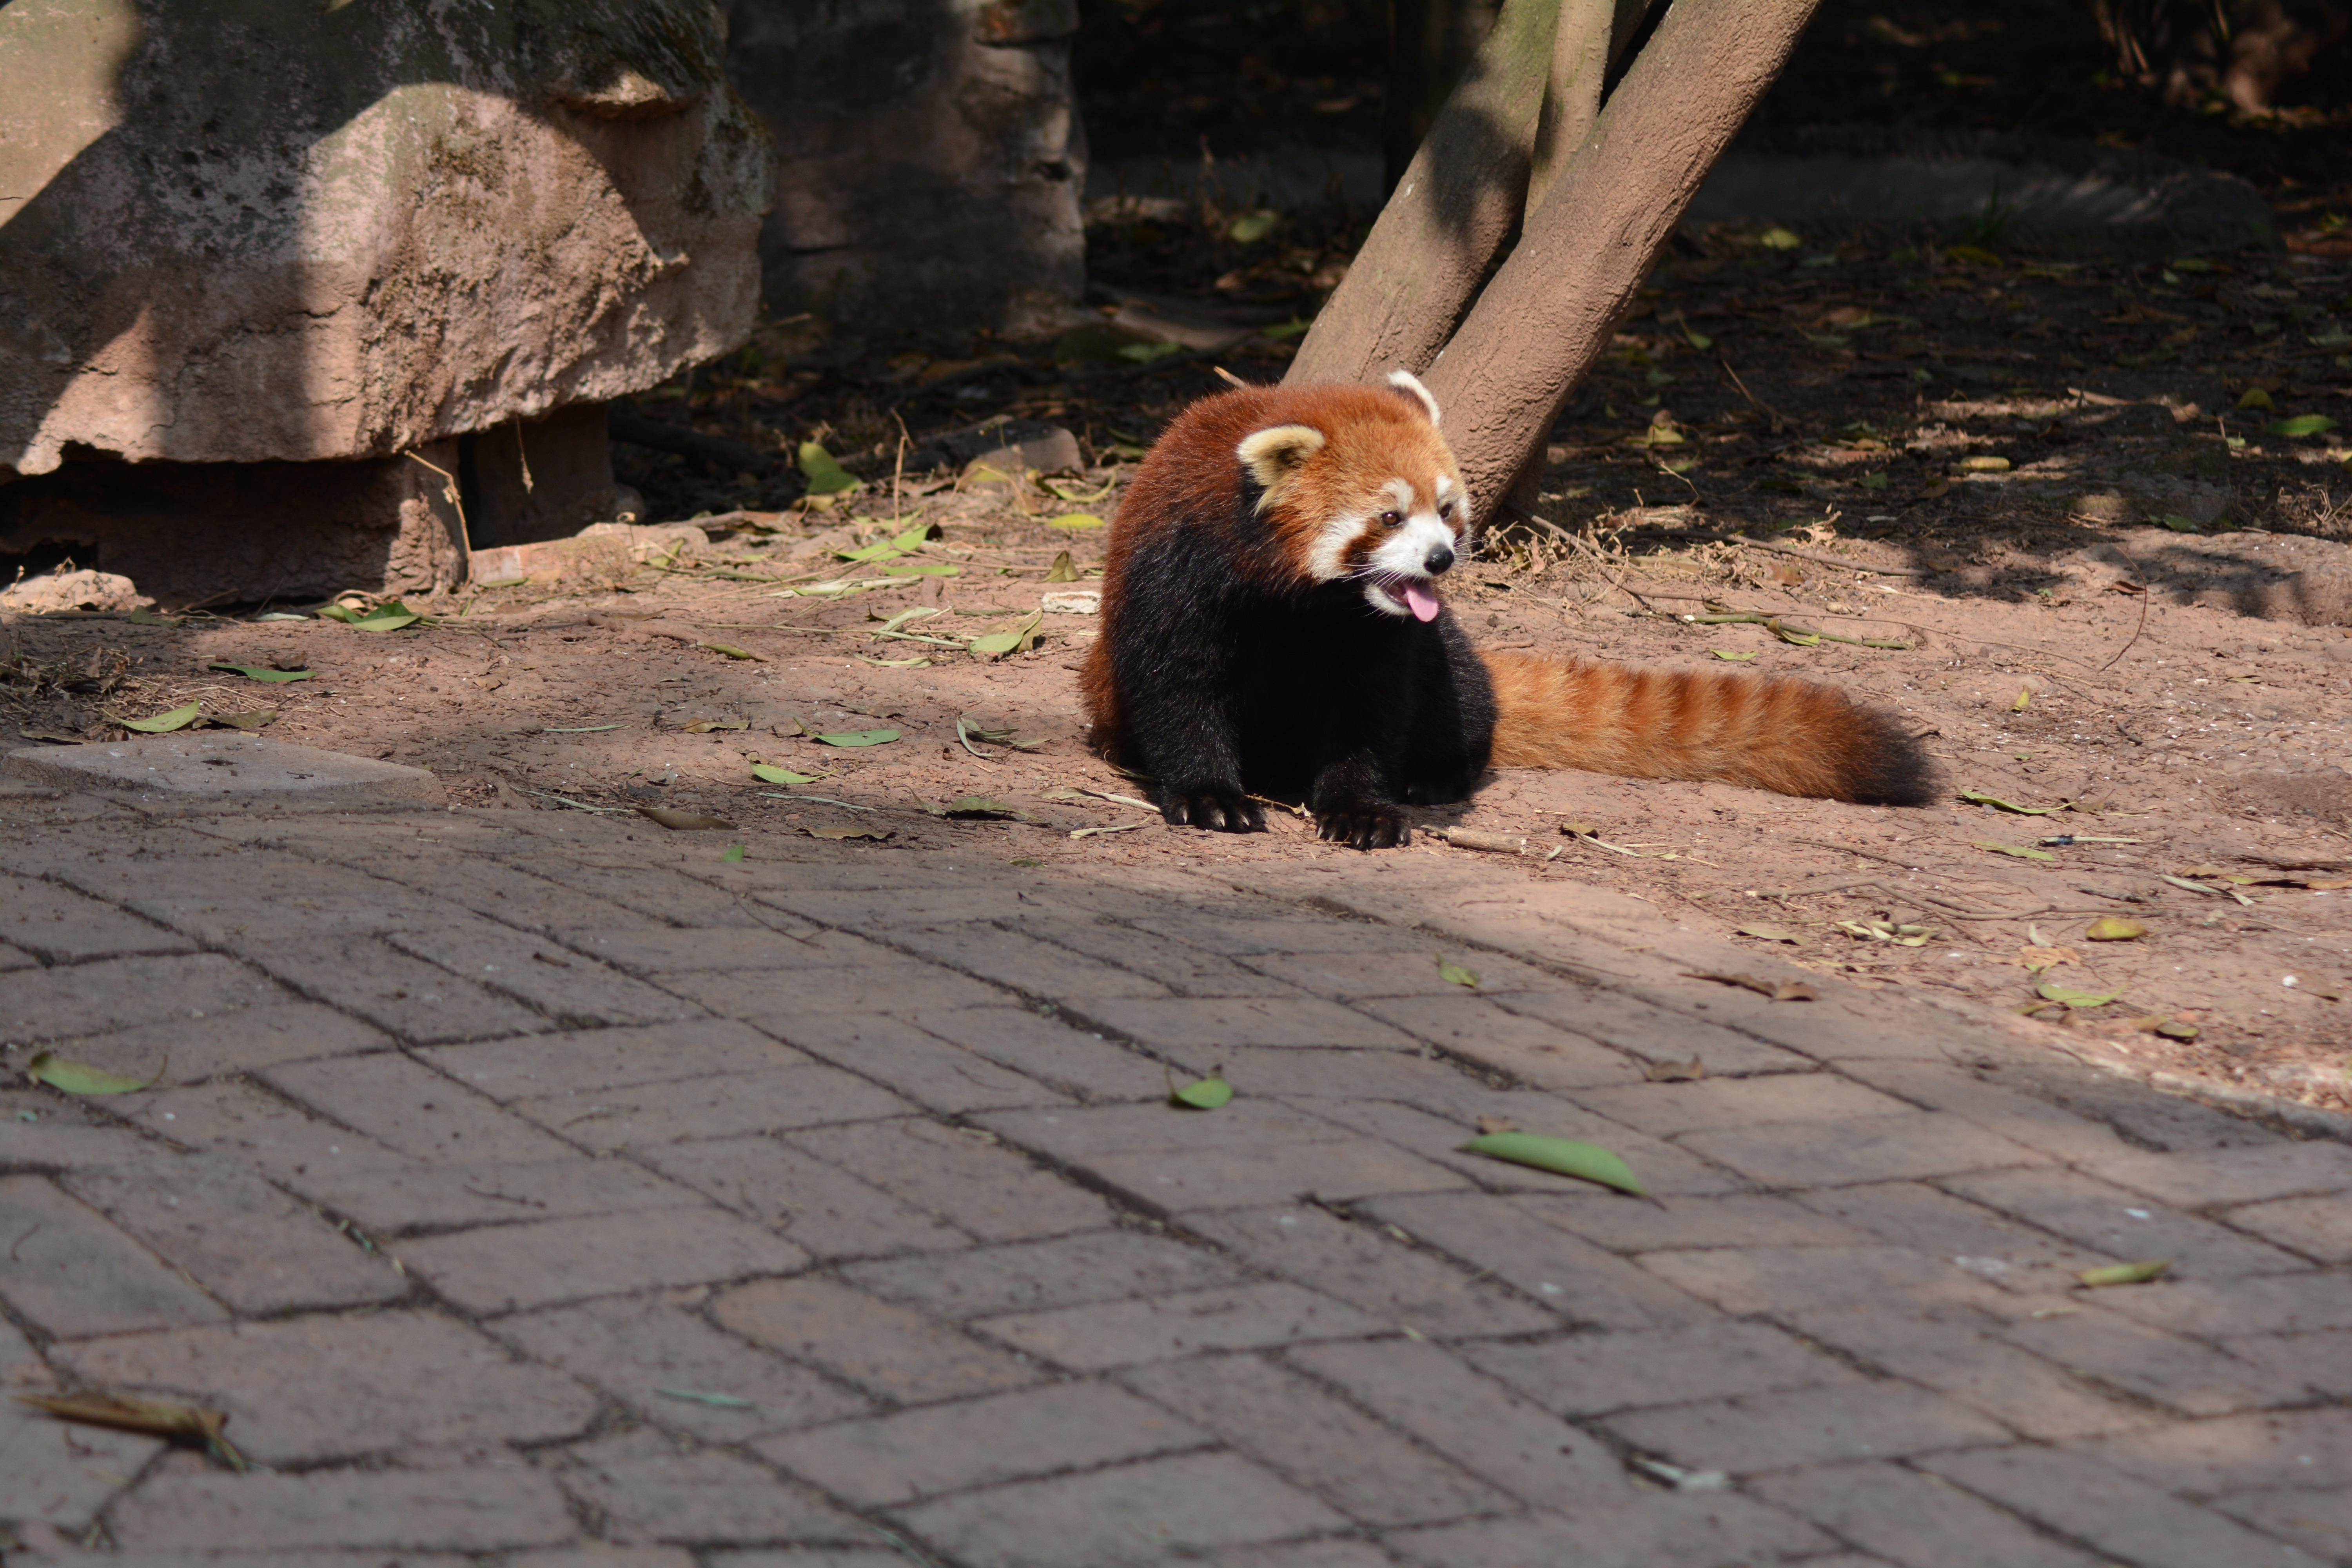
bear, wildlife, zoo, mammal, fauna